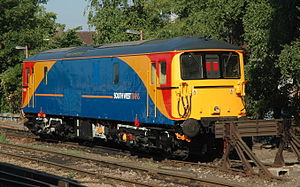
Elektro-dieseltraktion
British Rail Class 73 elektro-diesellokomotiv forsynet med strøm fra 3. skinne
Elektro-dieseltraktion, hvor toget drives enten ved elektricitet som eltraktion, hvor jernbanen er elektrificeret eller eller som dieseltraktion ved dieselgeneratorer, hvor jernbanen ikke er elektrificeret.